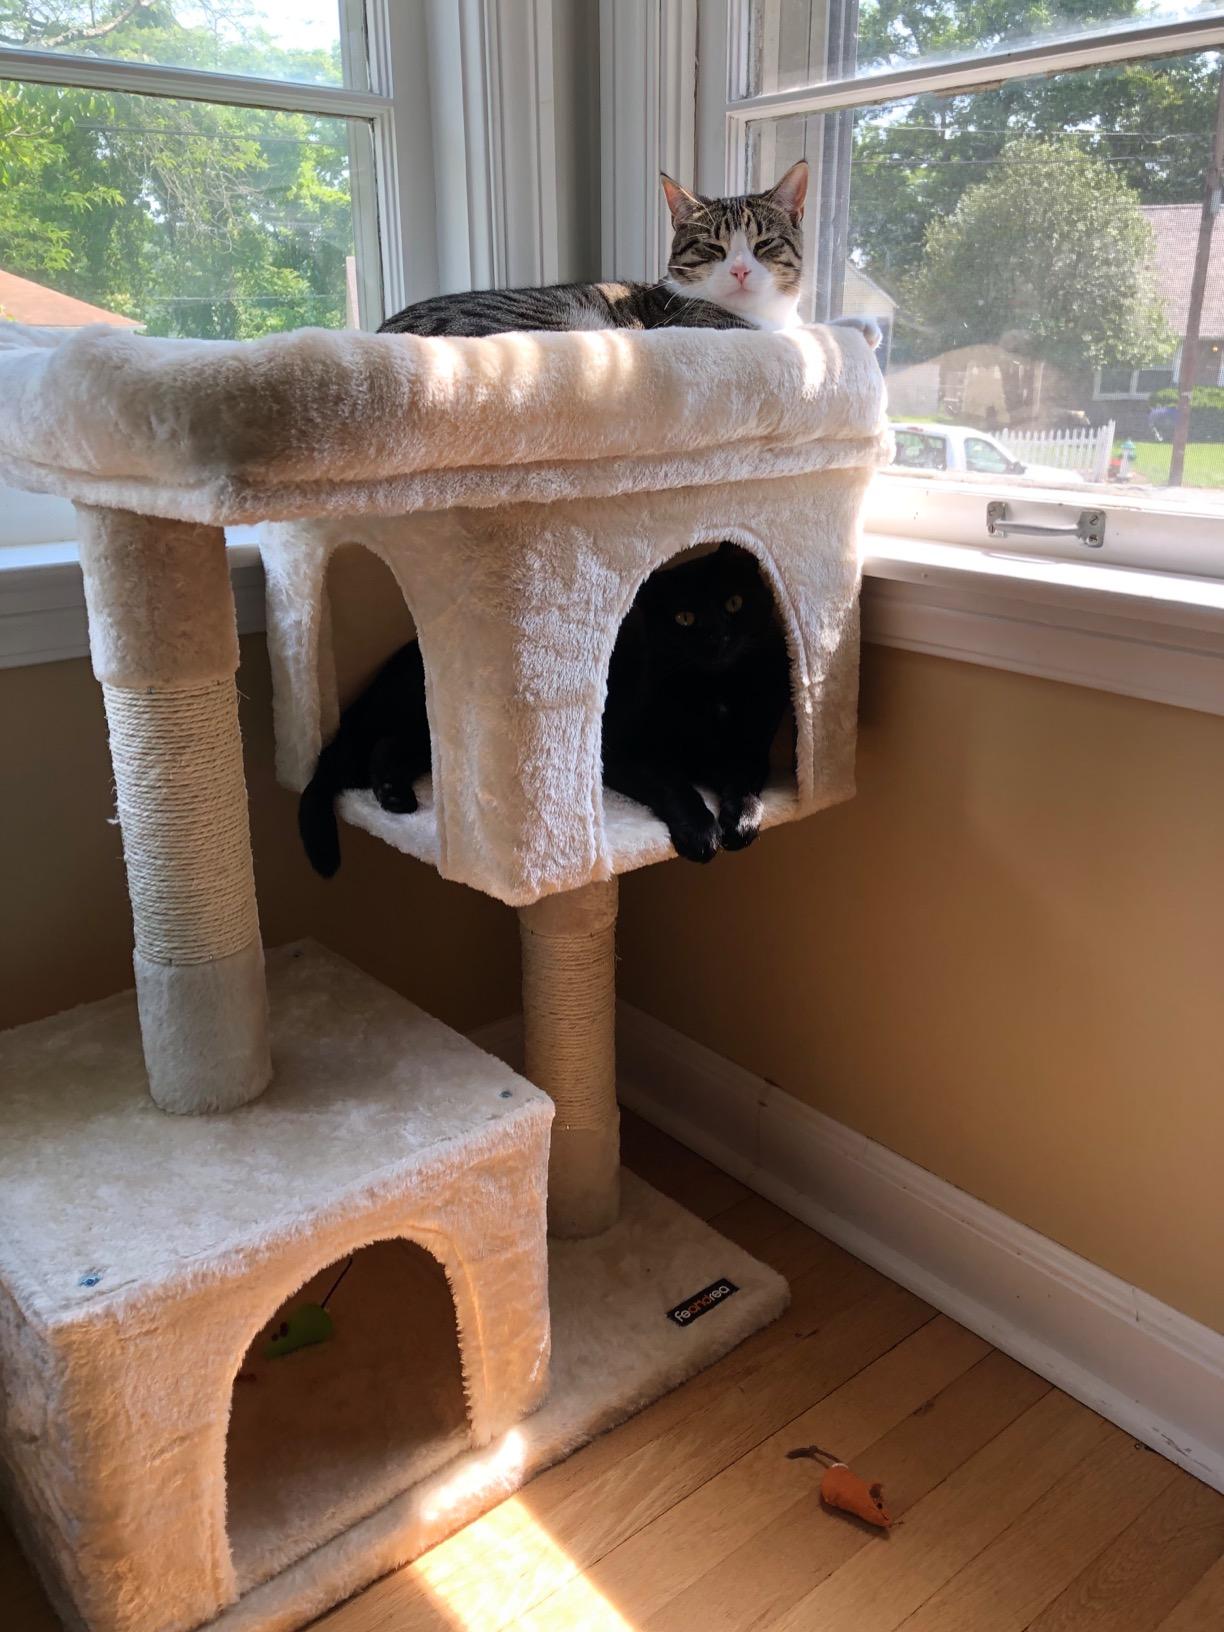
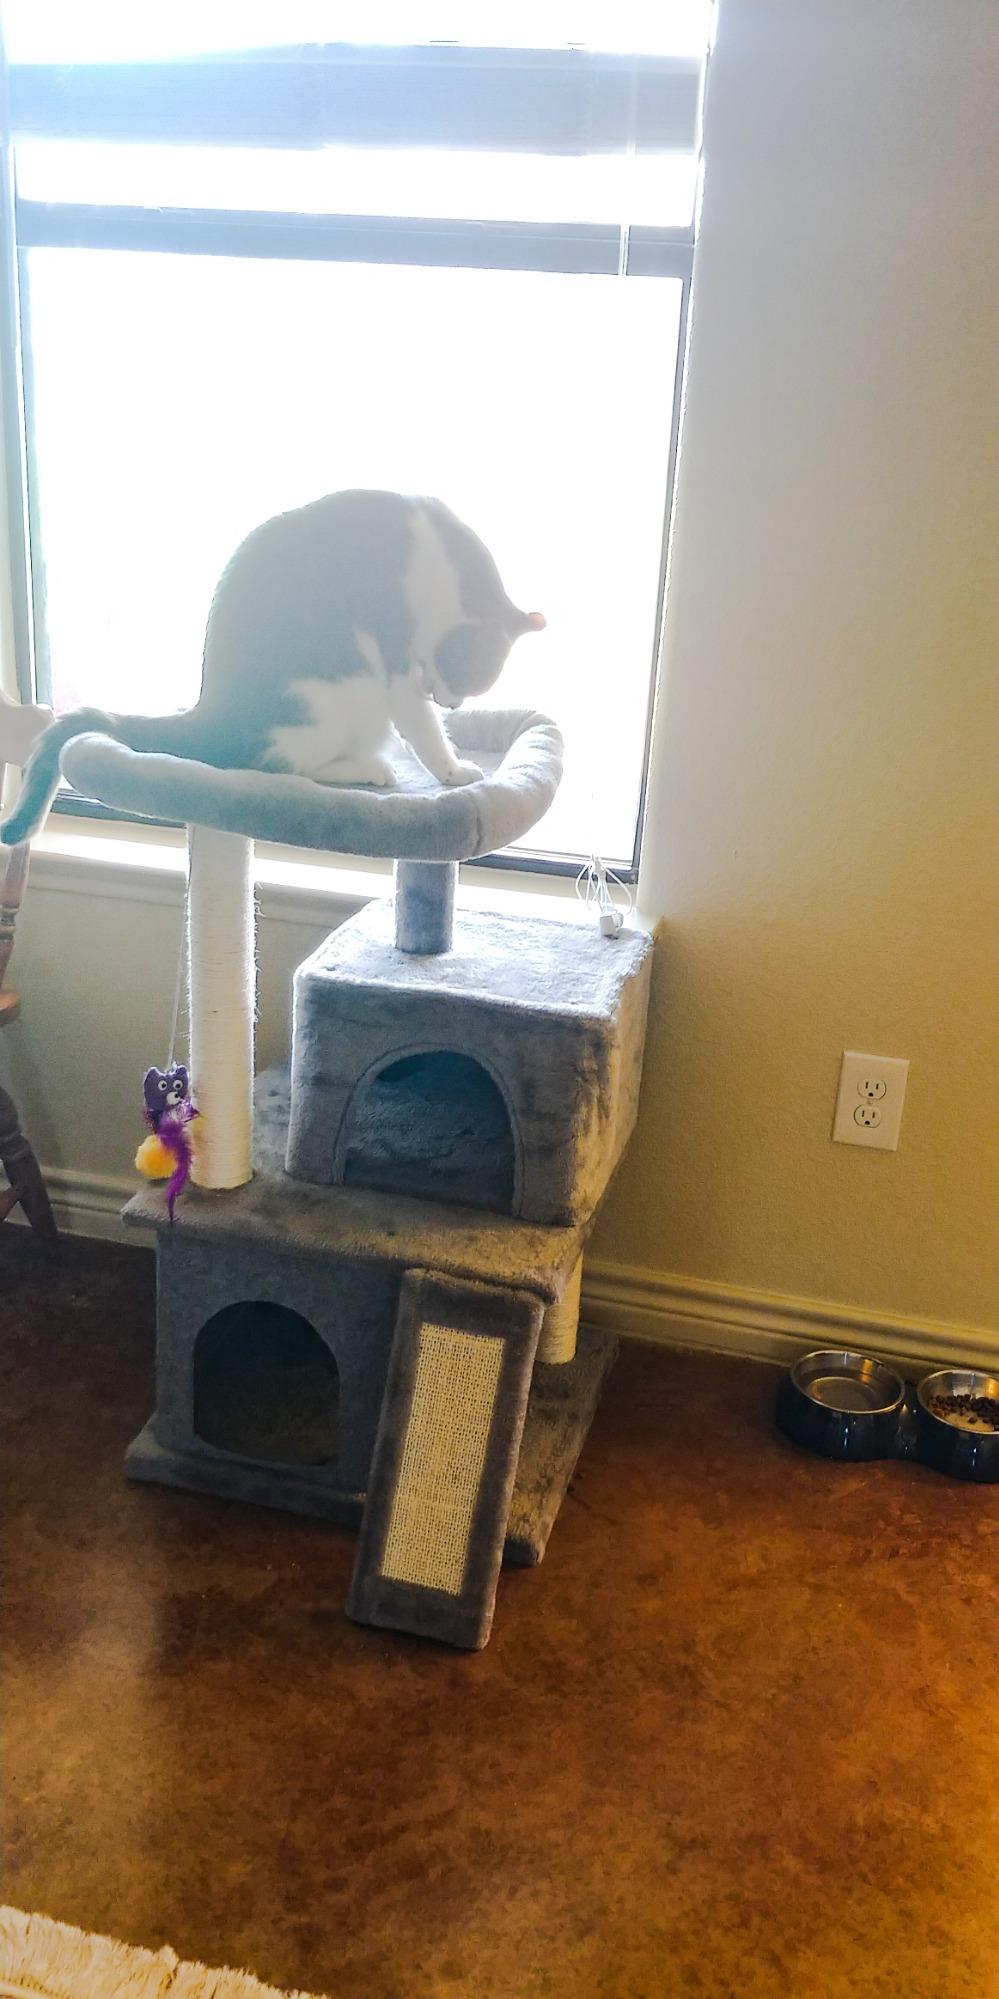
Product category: items_cat tree
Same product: no